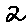
Label: 2